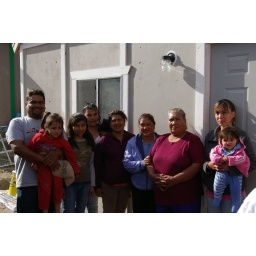
Site 14 outside Tecate Mexico building a house by the TKA students.